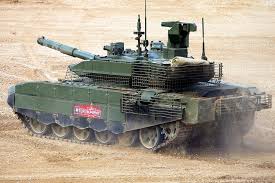
Label: T-14